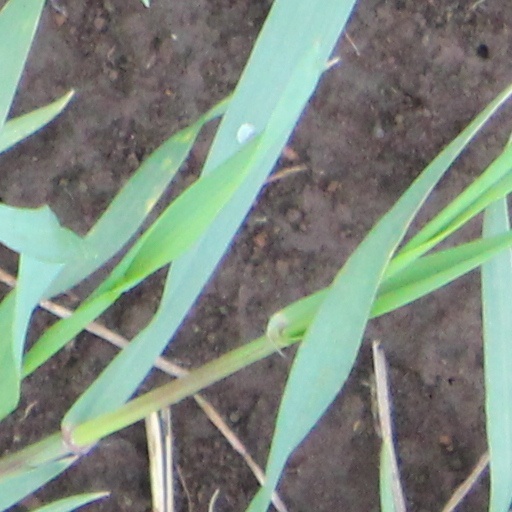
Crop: wheat